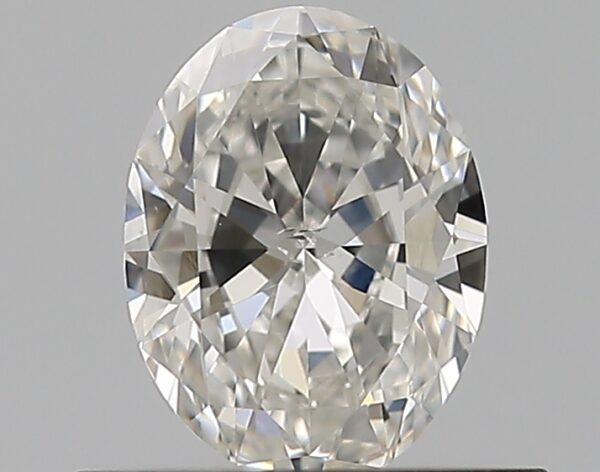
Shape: oval
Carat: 0.5
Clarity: SI1
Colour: G
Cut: GD
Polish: EX
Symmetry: VG
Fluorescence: N
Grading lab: GIA
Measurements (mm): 6 x 4.51 x 2.67